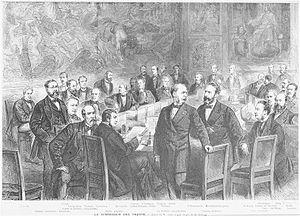
Auguste Élisabeth Joseph Bon-Amour de Talhouët-Roy, marquis de Talhouët, né le 11 octobre 1819 à Paris et mort le 11 mai 1884 au château du Lude, est un homme politique français, député de la Sarthe de 1849 à 1876, sénateur de ce département de 1876 à 1882 et ministre des Travaux Publics du 2 janvier au 15 mai 1870 dans le gouvernement Émile Ollivier.